Torkil Veyhe

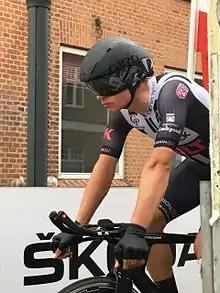
Torkil Veyhe in 2017

Torkil Eyðfinsson Veyhe (born 9 January 1990) is a Faroese former professional road bicycle racer, who rode professionally between 2017 and 2020 for , and . He also rode for the national cycling team of the Faroe Islands at the Island Games, winning two gold medals, four silver medals and two bronze medals. In 2016 he rode for the Danish national team at the Danmark Rundt and in 2017 at the European Road Championships in the men's road race. Earlier he rode for the DCU team Team WeBike–CK Aarhus, the Danish club Odder Cykel Klub and the Faroese club Tórshavnar Súkklufelag. In 2016 he won his first A-race in Denmark and his first UCI points.